Eugène Follin

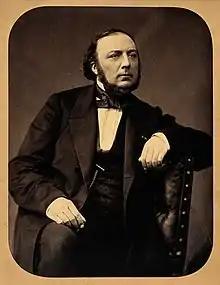
Eugène Follin; photograph by Pierre Petit.

François Anthyme Eugène Follin (25 November 1823 in Harfleur – 21 May 1867) was a French surgeon and ophthalmologist.